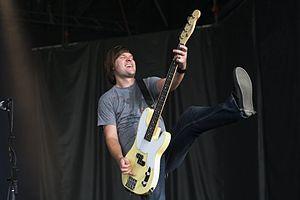
Relient K est un groupe de pop punk chrétien américain, originaire de Canton, en Ohio. Fondé en 1998 par Matt Thiessen, Matt Hoopes et Brian Pittman, son nom provient de Plymouth Reliant K, modèle de voiture du guitariste Matt Hoopes. En 2003, le groupe a reçu deux dove awards et a été nommé aux Grammys pour le Best Gospel Modern Rock Album. Tous les membres actuels sont chrétiens, mais son label de rock chrétien est contesté. À ce sujet, le chanteur principal Matt Thiessen indique dans une interview que la classification du groupe leur est indifférente : « Appelez nous comme vous voulez. On s'en fiche. Nous faisons juste ce que nous faisons. Nous composons ce que nous voulons composer, et la plupart du temps c'est notre cœur et notre foi. »